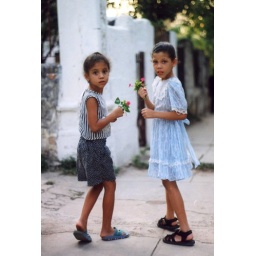
--THE FACES OF CUBA: Two girls with fresh-cut flowers walk down a street in the neighborhood of Vedado.